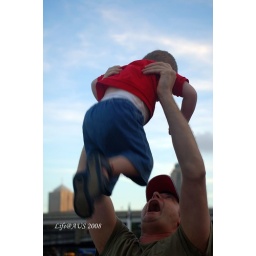
The father and son sit beside us. The boy is very lovely and naughty.